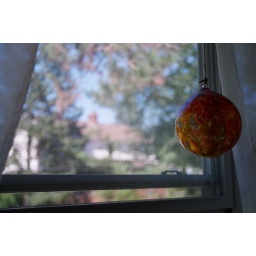
orange ball in window